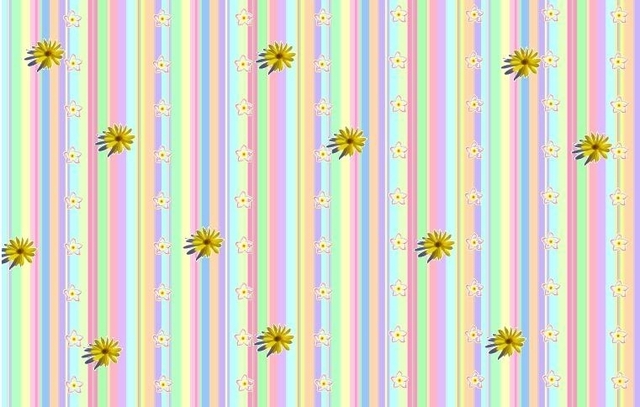
Texture: banded